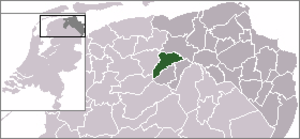
Grootegast est une ancienne commune néerlandaise située dans la province de Groningue. Le 1ᵉʳ janvier 2019, elle est supprimée et rattachée à la nouvelle commune de Westerkwartier.